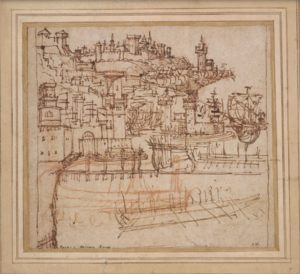
Carpaccio porto di Ancona (1475-1522) dessin 17x19 conservé au British Museum de Londres
Ancône est une ville d'environ 101 100 habitants, capitale des Marches et chef-lieu de la province d'Ancône en Italie.